Jan Thomas van Ieperen

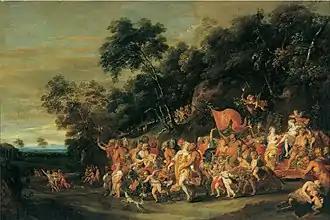
"The triumph of Bacchus"

Jan Thomas or Jan Thomas van Ieperen (5 February 1617 – 6 September 1673) was a Flemish Baroque painter, draughtsman and printmaker. He was first active in Antwerp where he worked in the workshop of Rubens. He later became court painter at the Habsburg court in Vienna. He is known for his portraits of the rulers of Austria as well as for his pastoral, mythological and religious scenes.